Thierry Repentin

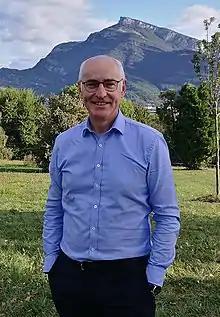

Thierry Repentin (born 5 April 1963) is a French politician who has served as Mayor of Chambéry since 2020. A member of the Socialist Party (PS), he previously served as a Senator for Savoie (2004–2012; 2014) and in government as Minister Delegate for Vocational Training and Apprenticeship (2012–2013) and for European Affairs (2013–2014) under Prime Minister Jean-Marc Ayrault.